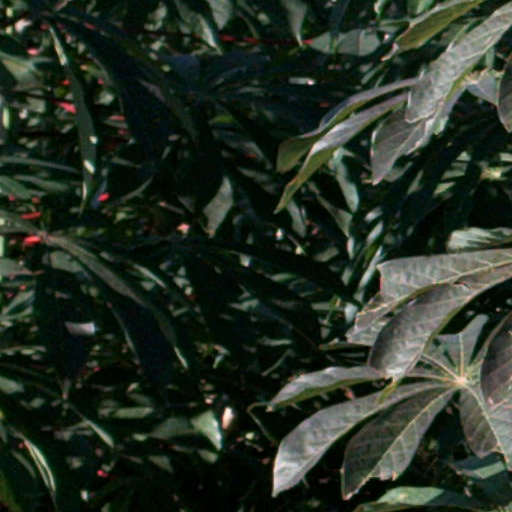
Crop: cassava